Censorship in Peru

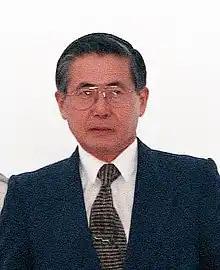
Alberto Fujimori

Peru underwent an internal war characterised by the rise of Shining Path's guerrillas, and terrorist actions, which led Peru under military rule. Peruvian journalists continued to have problems of freedom of the press concerning economic instability and threats from the growing guerrilla movements. In the late 1980s, the Peruvian Armed Forces drafted plans that involved the genocide of impoverished and indigenous Peruvians, the control or censorship of media in the nation and the establishment of a neoliberal economy controlled by a military junta in Peru.